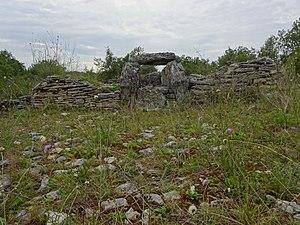
Dolmen de la Devèze, commune de Marcilhac-sur-Célé, Lot. Sud-Est.
Le département du Lot, et plus généralement l'ancien territoire du Quercy, se caractérise comme l'une des plus fortes concentrations de mégalithes en France avec une disproportion numérique très forte en faveur des dolmens, les menhirs y sont peu nombreux et leur authenticité parfois douteuse, quant aux cromlechs, on n'en recense qu'un seul exemplaire incontestable. On peut aussi y observer plusieurs dalles en mouvement, c'est-à-dire des dalles de pierre qui ont été déplacées de leur lieu d'extraction mais qui, pour une raison inconnue, ont été abandonnées en chemin avant utilisation.
Cet article recense une partie des monuments historiques du Lot, en France.